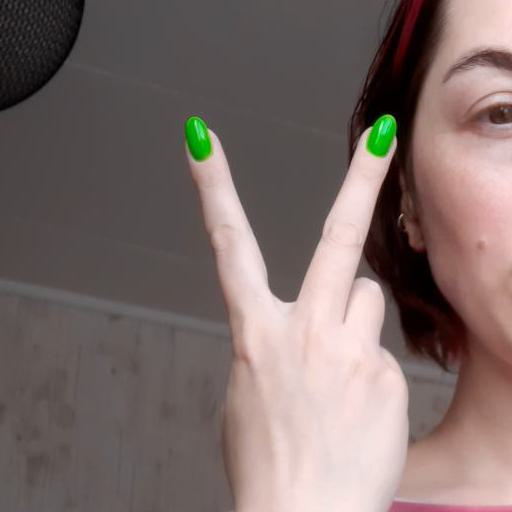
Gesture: peace_inverted